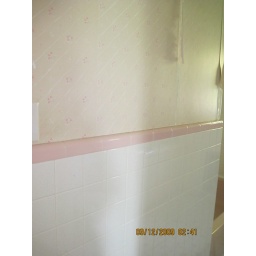
The walls in the bathroom. Painting the top part a pinky purply brown color.